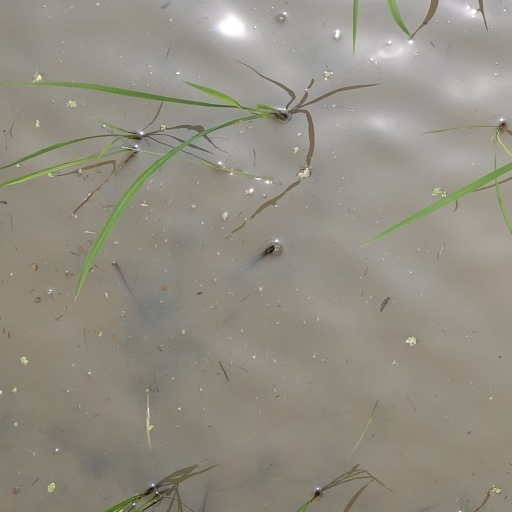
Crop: rice